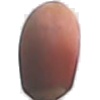
Label: hazelnut